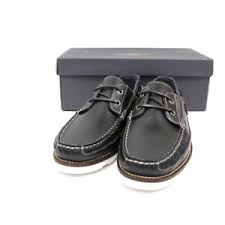
Label: Boat